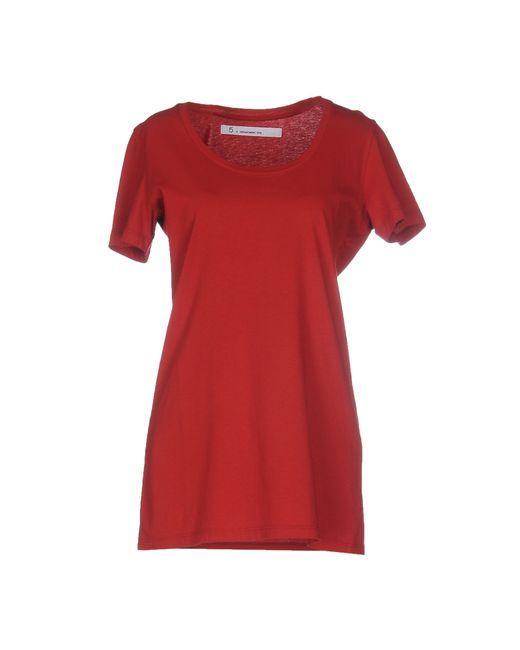
Rundhalsausschnitt Halbarm rot Midi für Damen